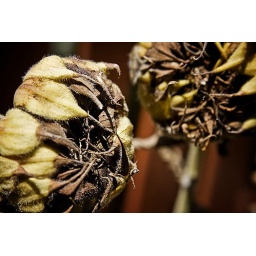
A sign that summer is ending my mini sunflowers in the pot are looking very brown and dry now.